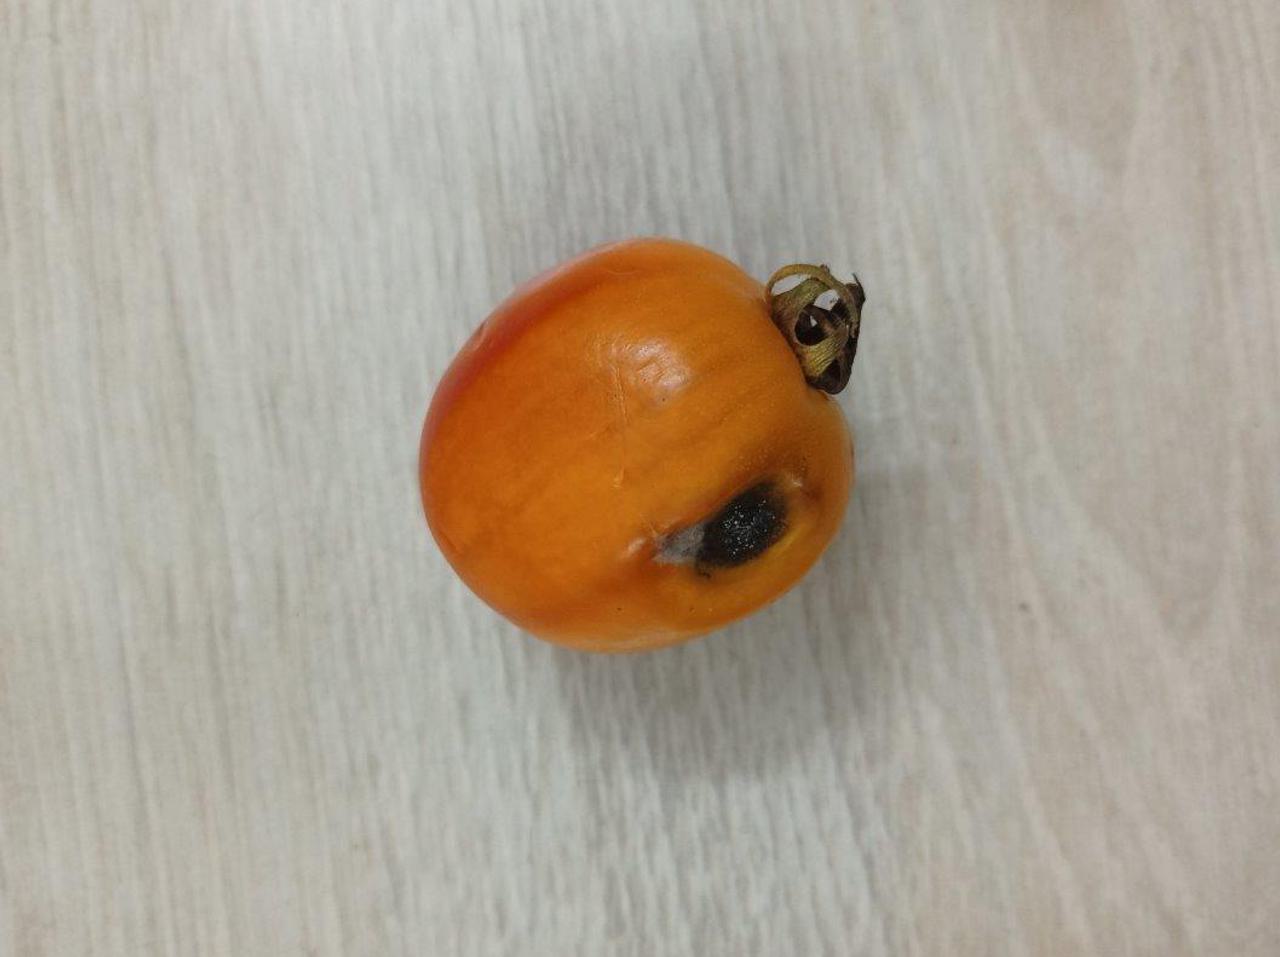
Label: Rotten